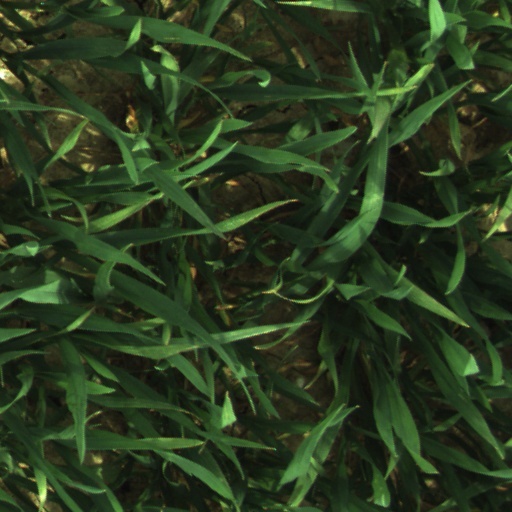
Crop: wheat